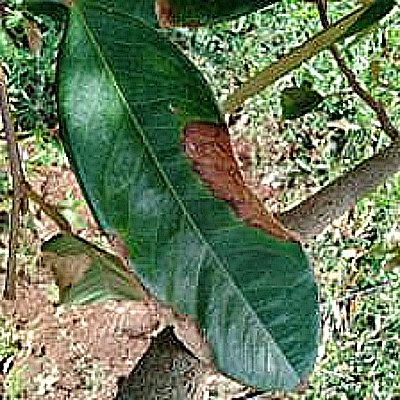
Label: Leaf_Blight